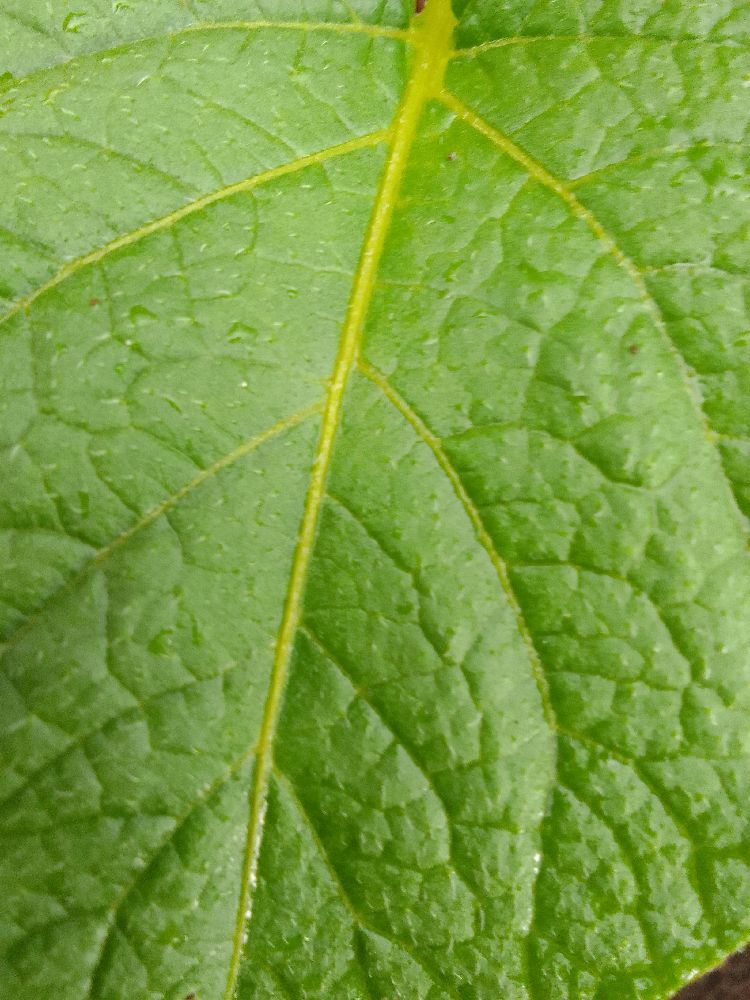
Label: Healthy